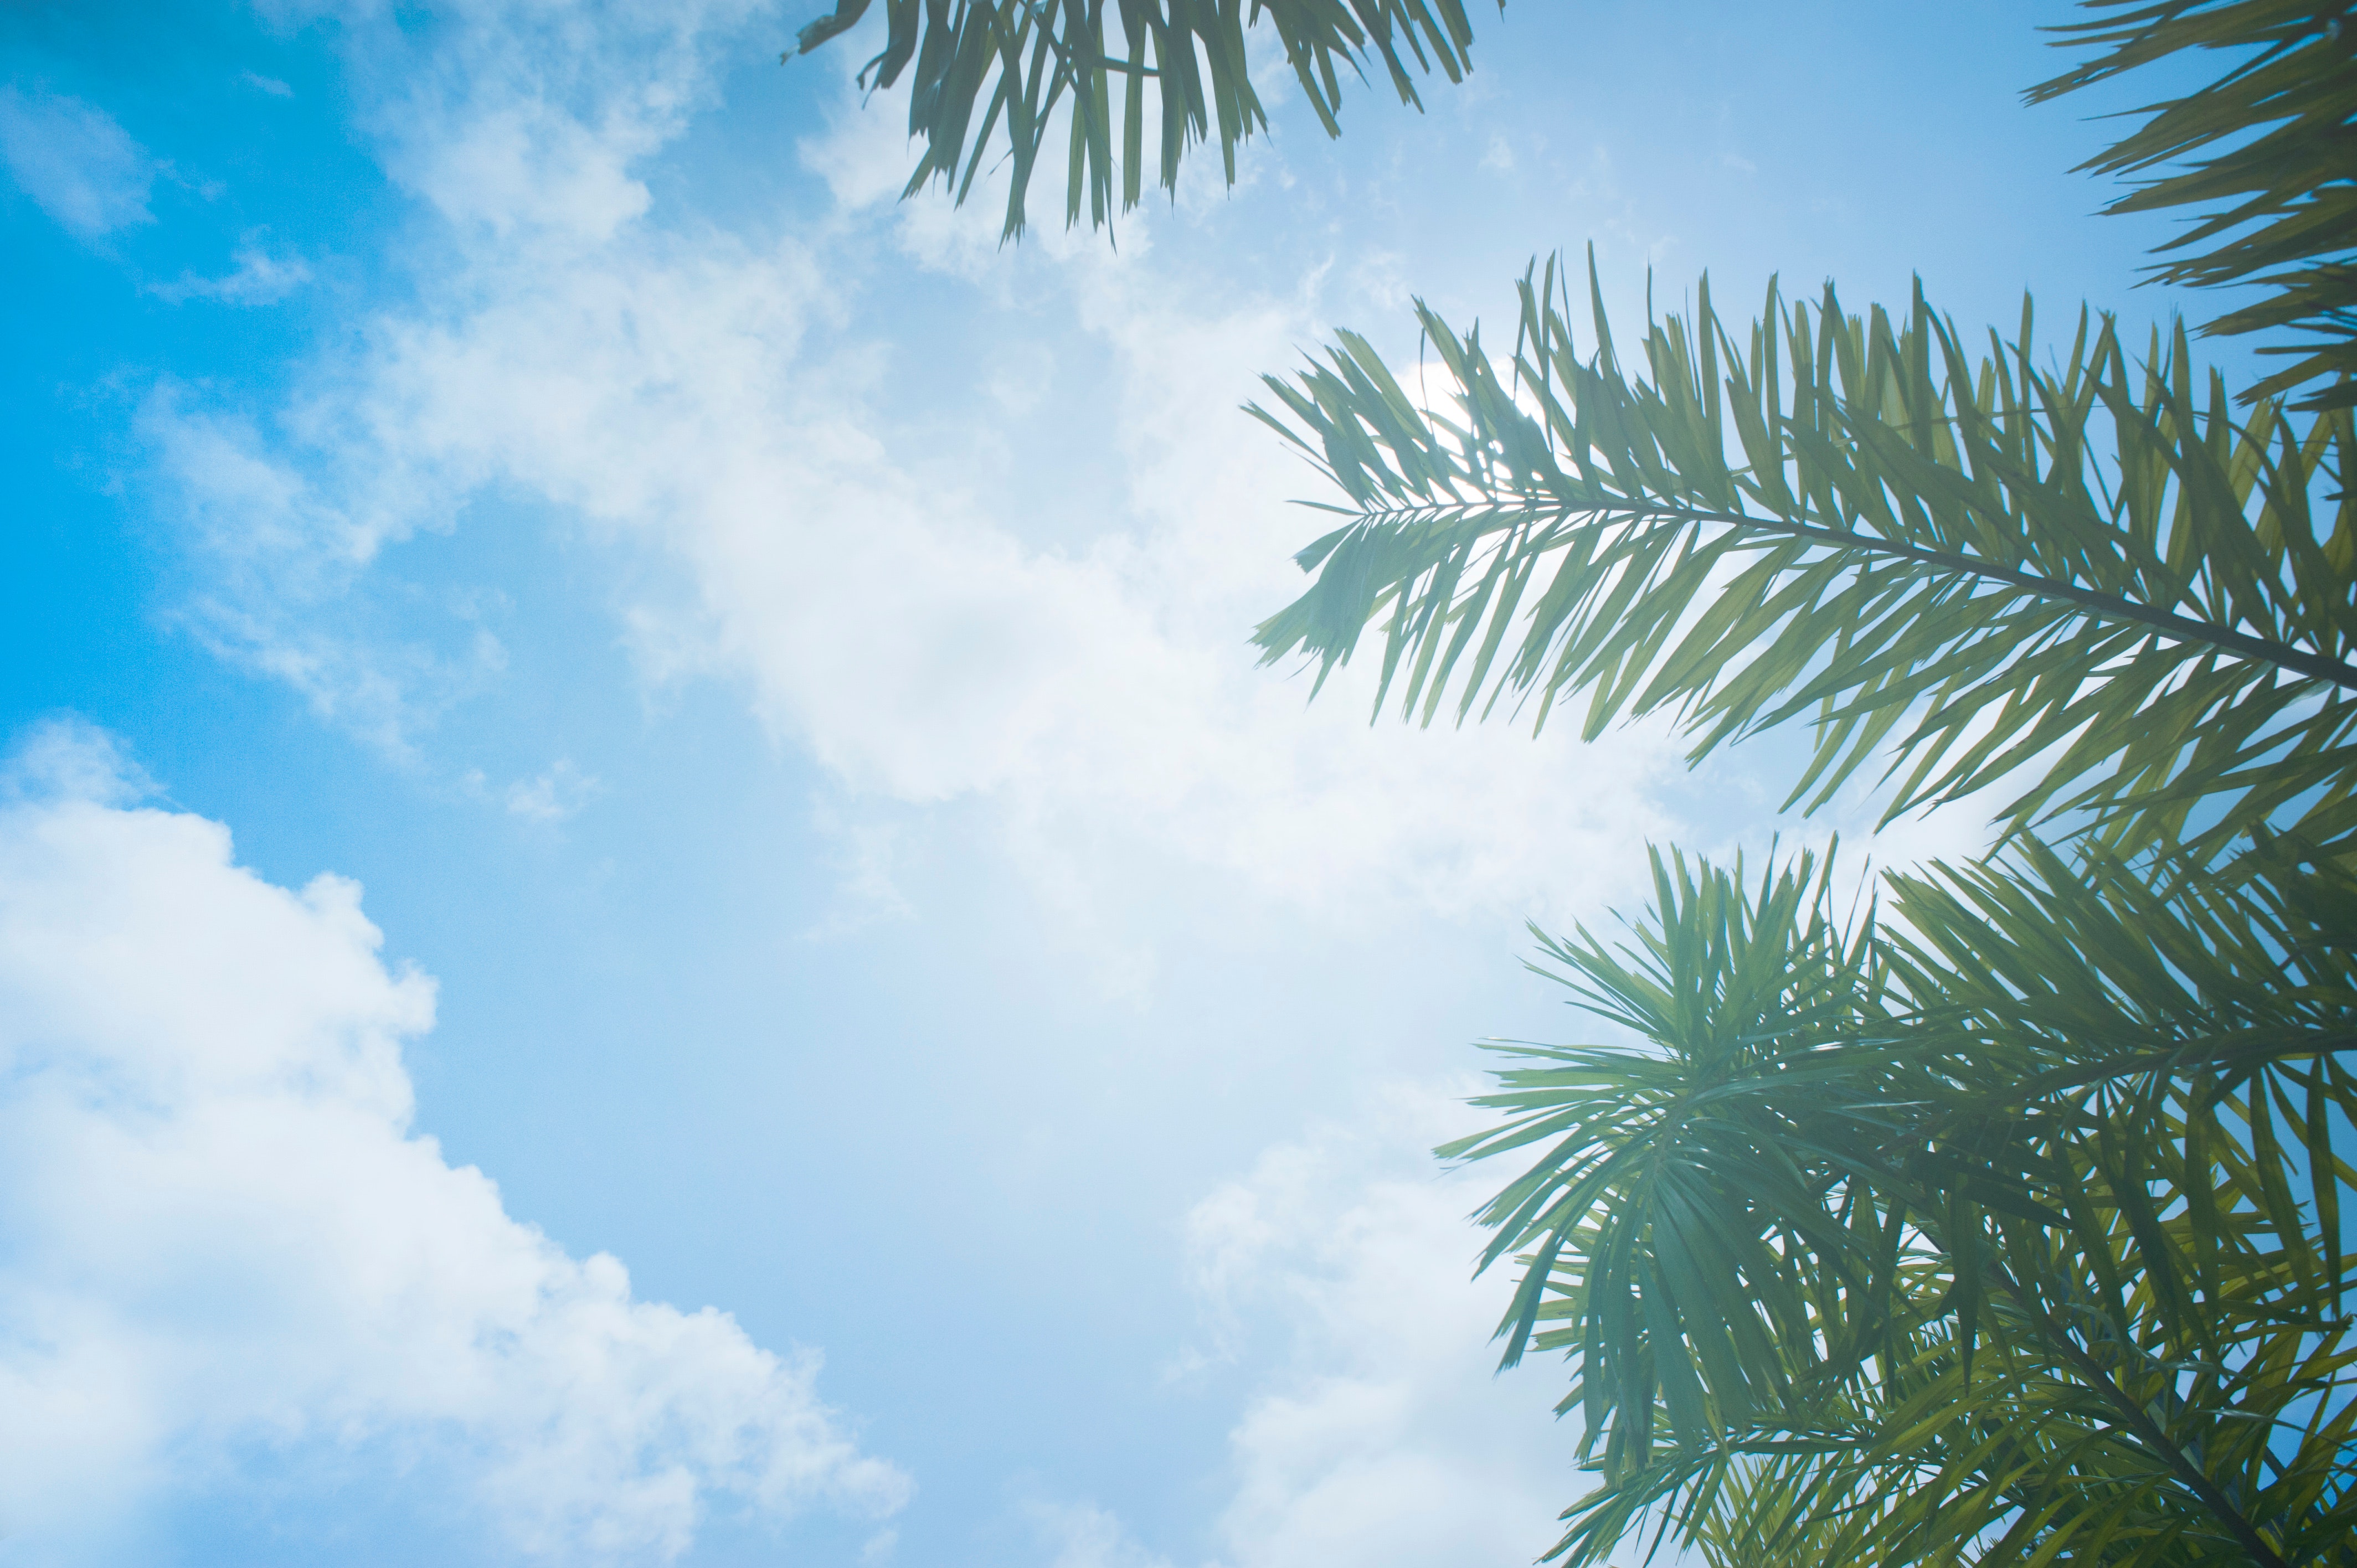
sky, tree, daytime, vegetation, nature, elaeis, palm tree, blue, arecales, cloud, woody plant, plant, attalea speciosa, leaf, tropics, borassus flabellifer, branch, terrestrial plant, date palm, sunlight, pine, meteorological phenomenon, landscape, cumulus, pine family, evergreen, conifer